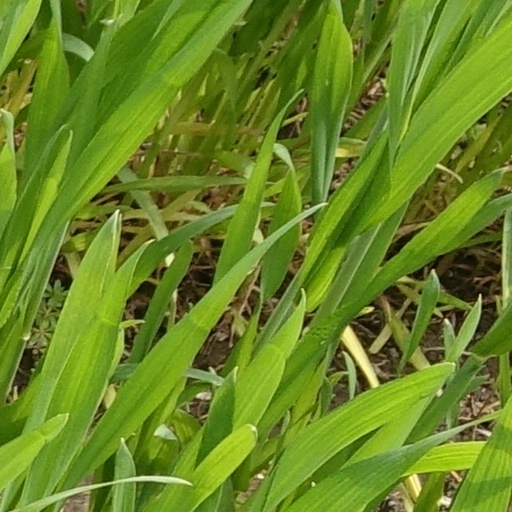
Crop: wheat